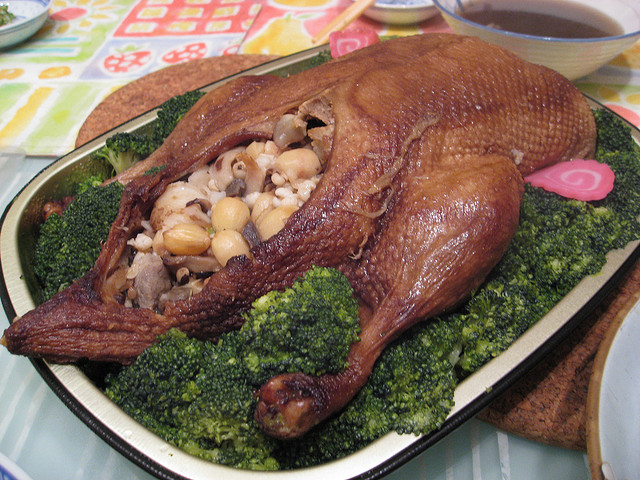
user: Given an image and a question. Answer the question in a short answer. Question: How would you cook this meat? Short Answer:
assistant: in oven